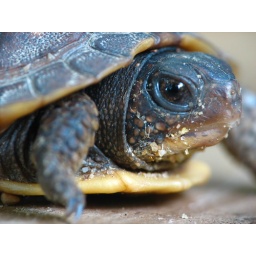
This little box turtle was only about 1.25 inches long (measuring the shell) and was found in Starkville, Mississippi